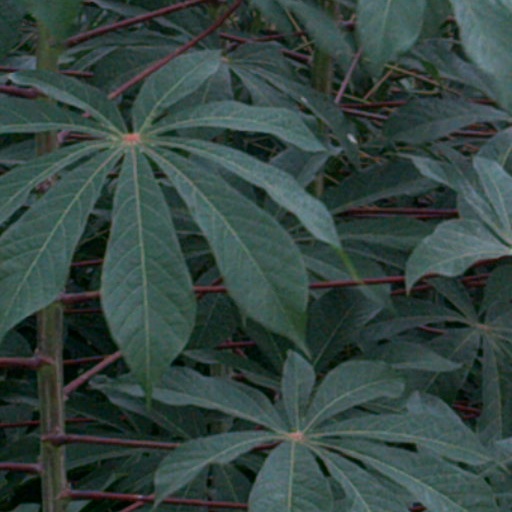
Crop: cassava